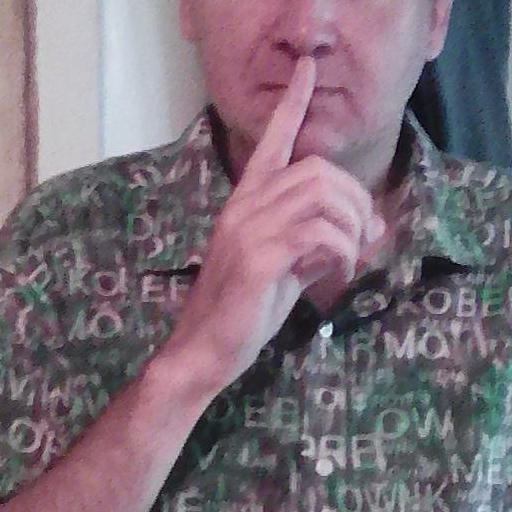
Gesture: mute